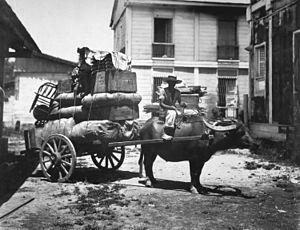
Le carabao est un buffle d'eau domestique de type marécageux originaire des Philippines. Ce bovin est souvent considéré comme l'animal national des Philippines bien que la Commission nationale de la culture et des arts des Philippines ait déclaré que cette considération n'avait aucun fondement en droit philippin.